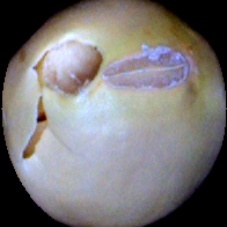
Label: Broken